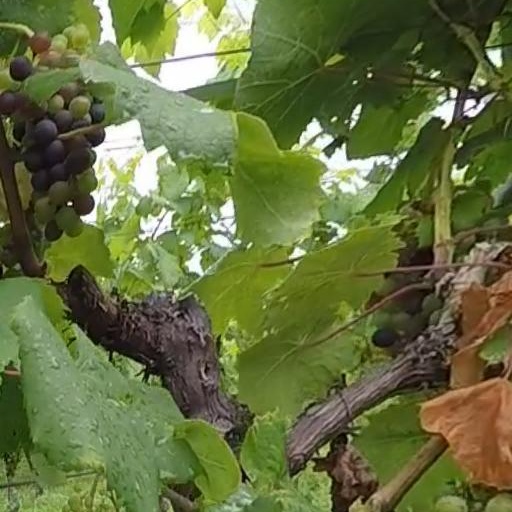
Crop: grape